Cobb Vanth

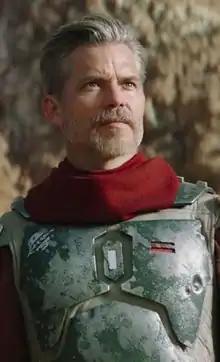
Timothy Olyphant as Cobb Vanth wearing Boba Fett's armor in a scene from the second season of "The Mandalorian"

Cobb Vanth (also known as The Sheriff and later The Marshal) is a fictional character in the "Star Wars" franchise. Introduced in the 2015–2017 Chuck Wendig novel trilogy , he is a former slave who has used the Mandalorian armor of Boba Fett to bring order to Tatooine "Freetown" Mos Pelgo in the five years after the events of the 1983 film "Return of the Jedi". Throughout the trilogy, Cobb faces off against the Red Key Raiders mining collective, the Tusken Raiders, and a krayt dragon, and while successful in defeating the former is unable to find the latter.